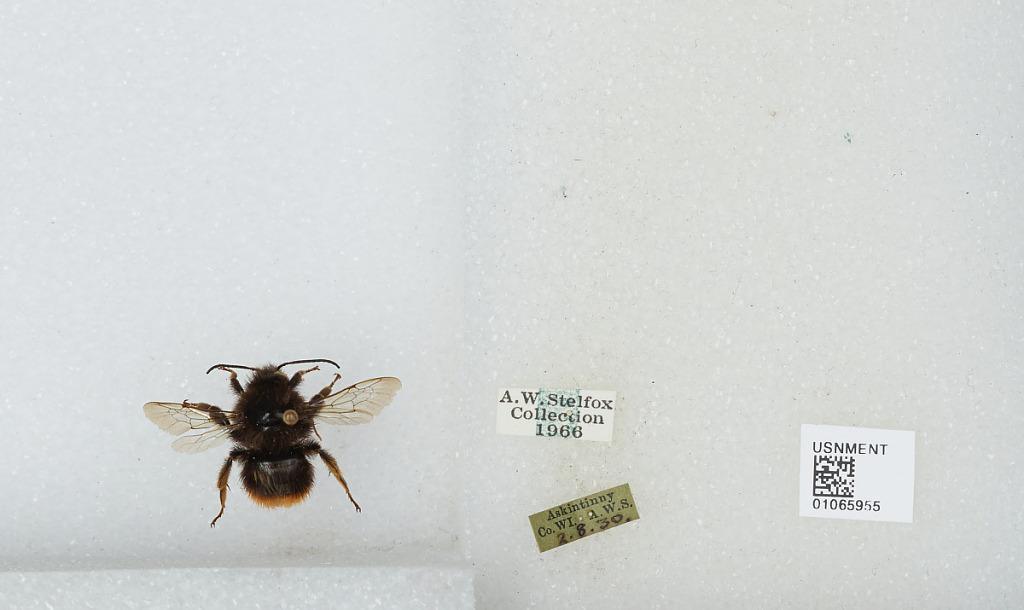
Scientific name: Bombus sp.
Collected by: A. Stelfox
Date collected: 1930-8-2
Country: Ireland
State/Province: Wicklow
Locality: Askintinny
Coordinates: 52.765, -6.1539